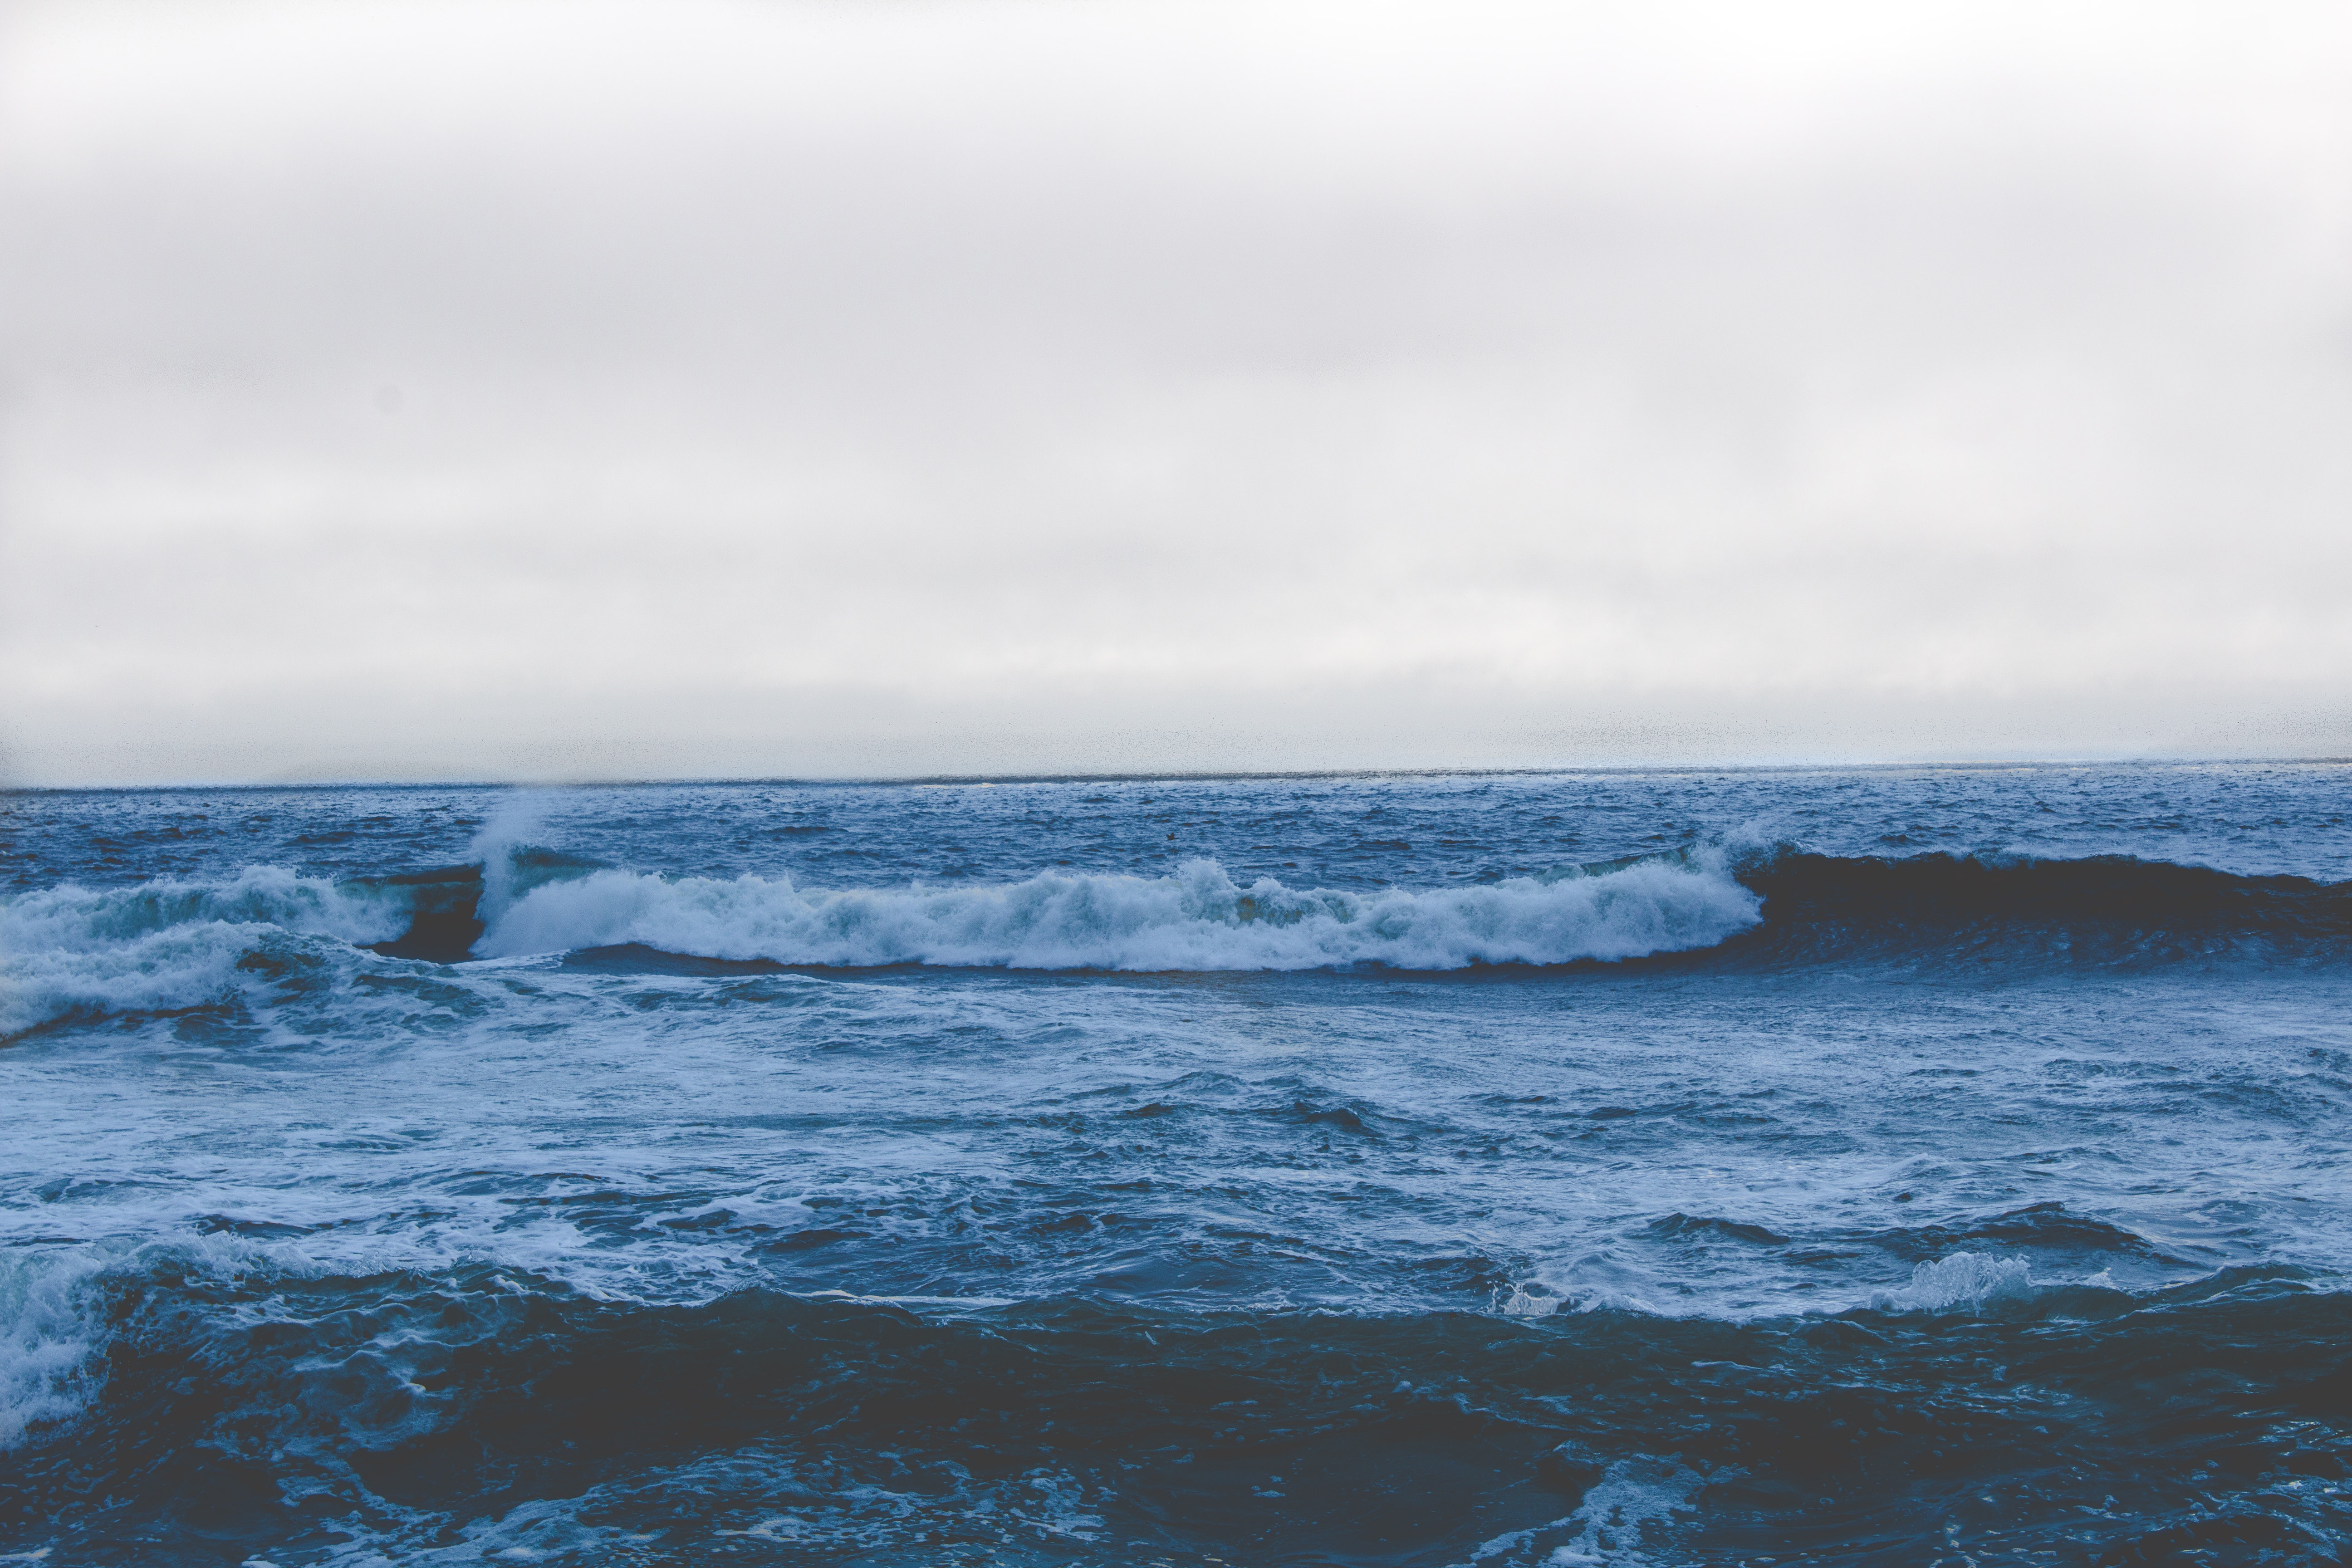
sea, coast, ocean, horizon, shore, wave, arctic ocean, wind wave